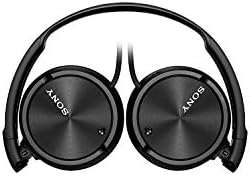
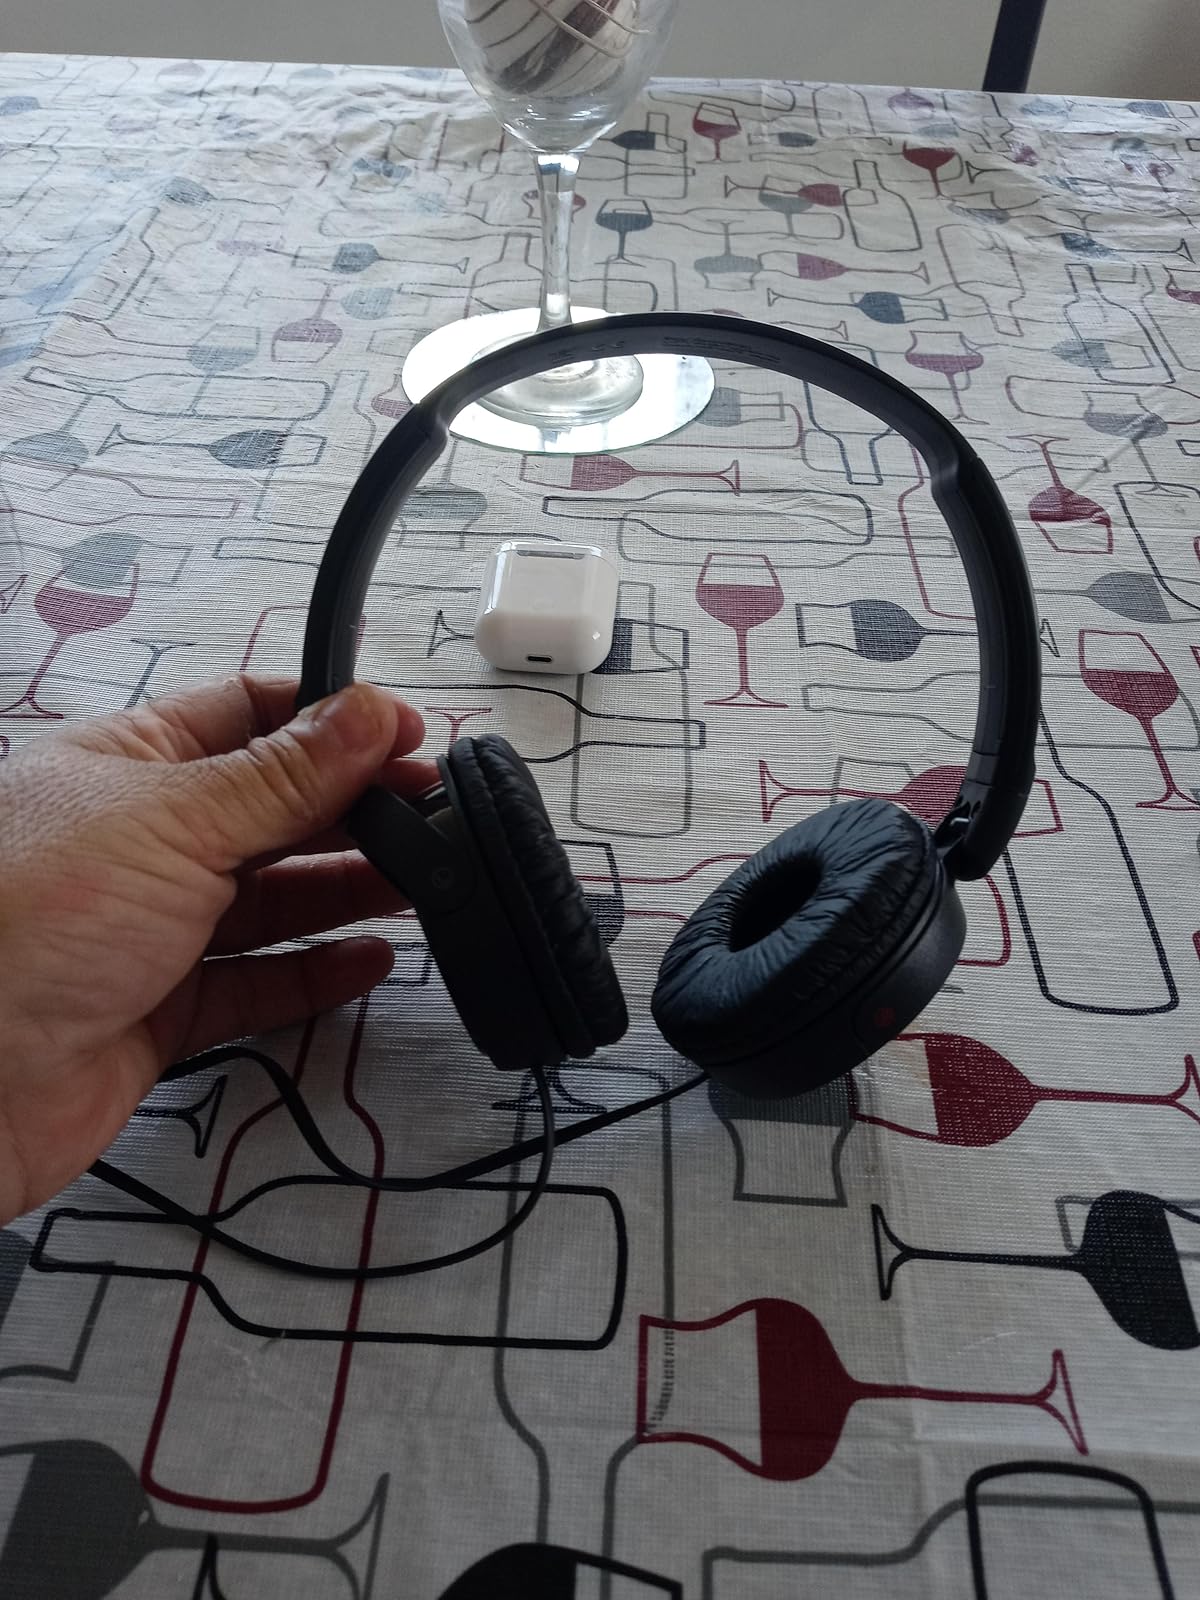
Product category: headphones
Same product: yes